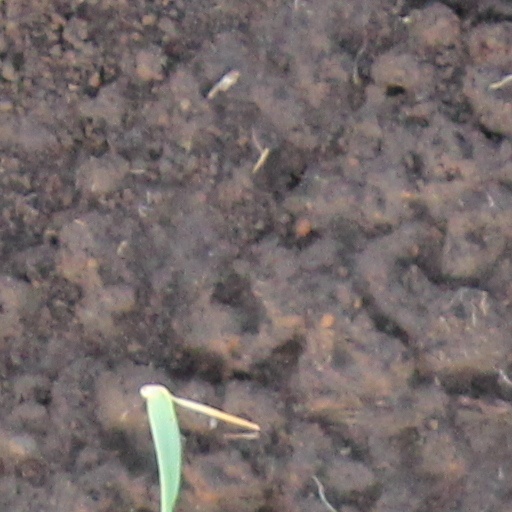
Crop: wheat